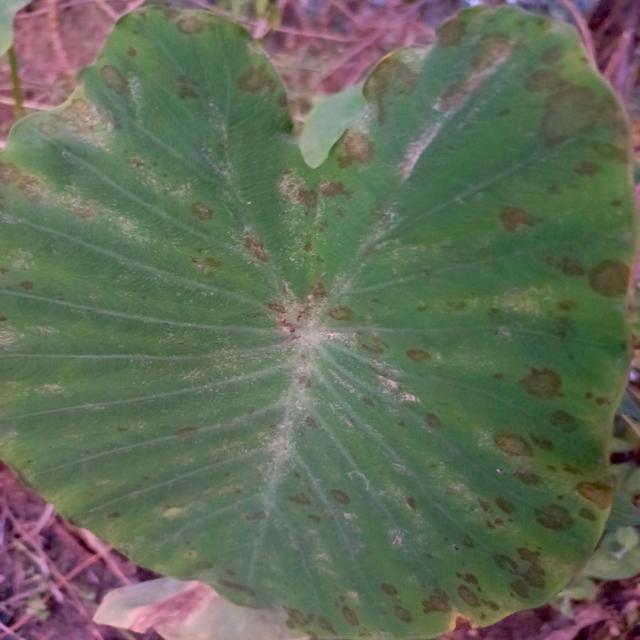
Label: Mid_Blight